Bronschhofen railway station

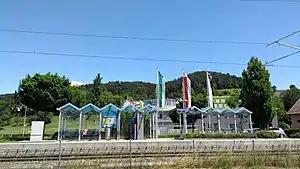
The station platform in 2018

Bronschhofen railway station is a railway station in the village of Bronschhofen, part of the municipality of Wil, in the Swiss canton of St. Gallen. It is an intermediate stop on the standard gauge Wil–Kreuzlingen line of THURBO. The station is a request stop.